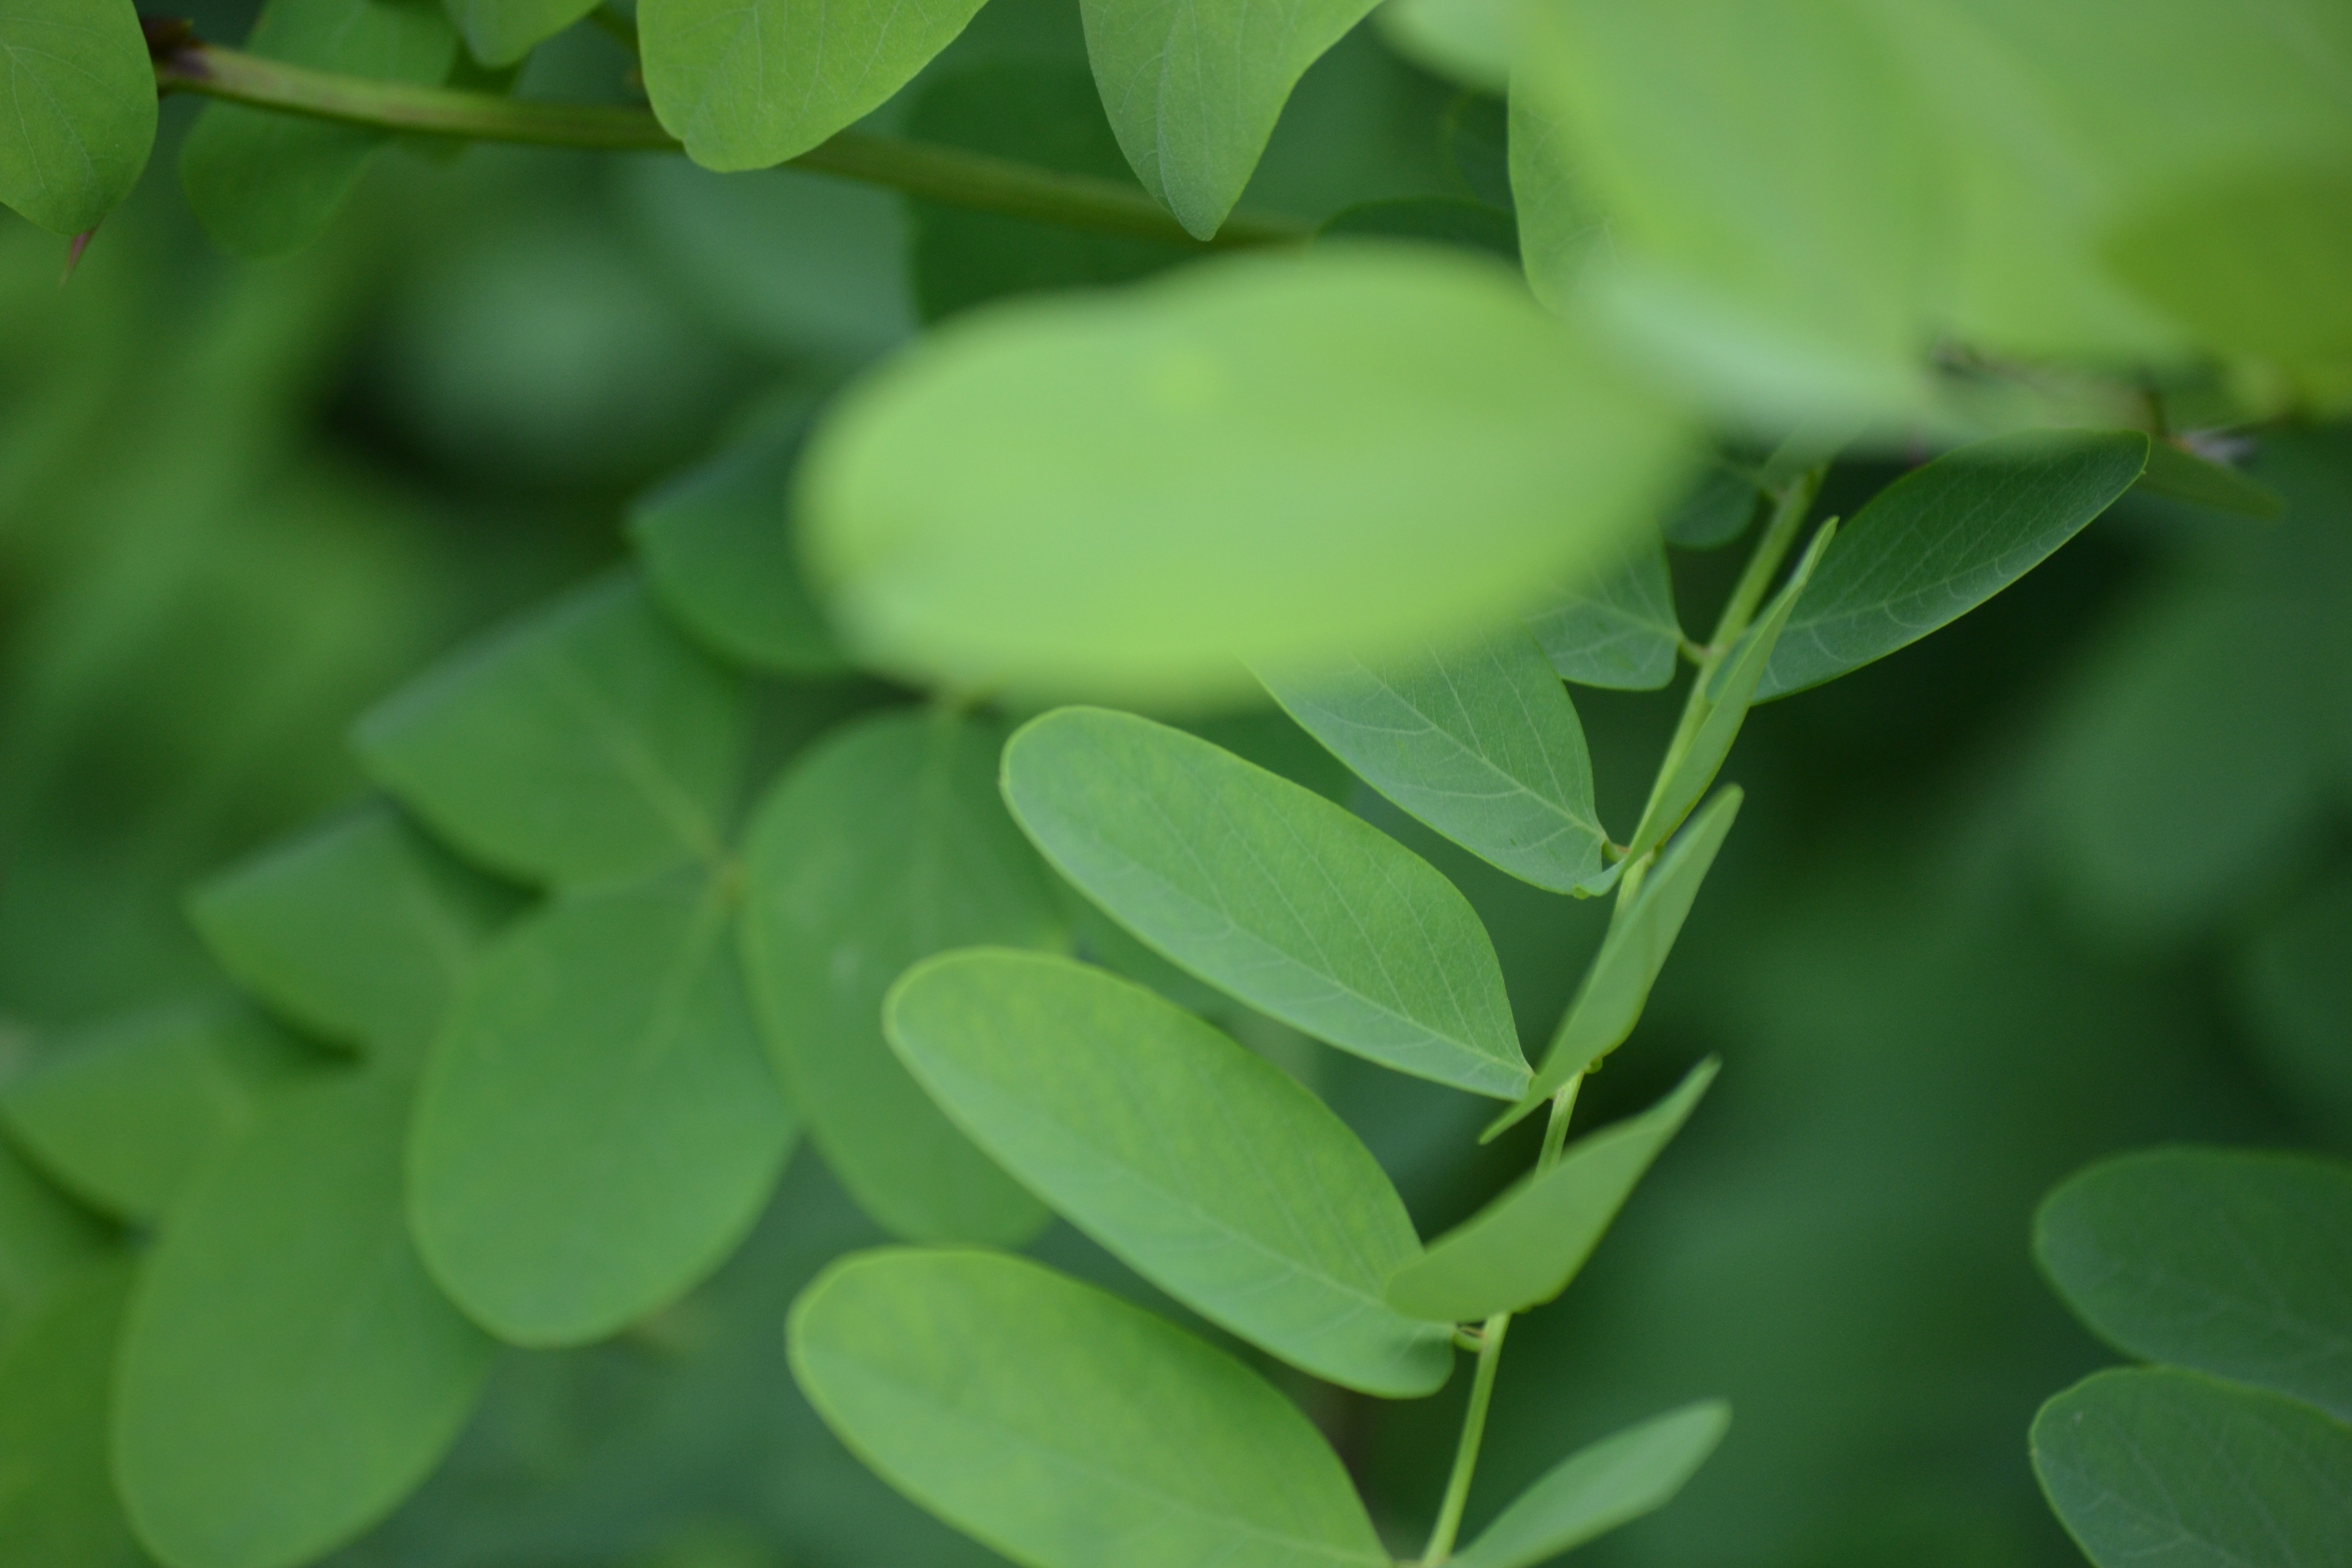
nature, plant, leaf, flower, petal, green, produce, botany, aquatic plant, flora, leaves, shrub, macro photography, flowering plant, land plant